J. Douglas Galyon Depot

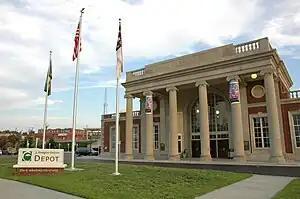

J. Douglas Galyon Depot, also known as Greensboro station, is an intermodal transit facility in Greensboro, North Carolina, United States. Located at 236 East Washington Street in downtown Greensboro, it serves Amtrak passenger rail and is the city's main hub for local and intercity buses.